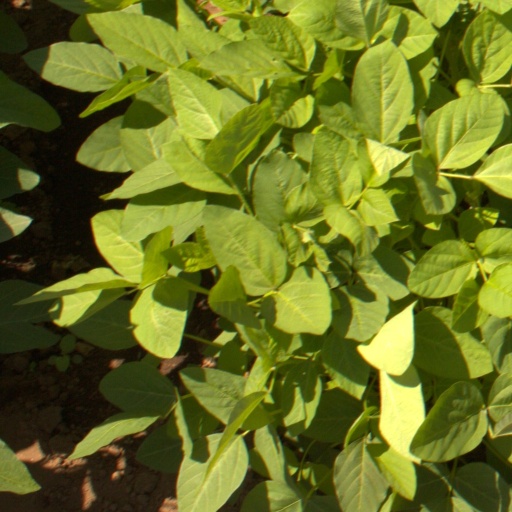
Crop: soybean